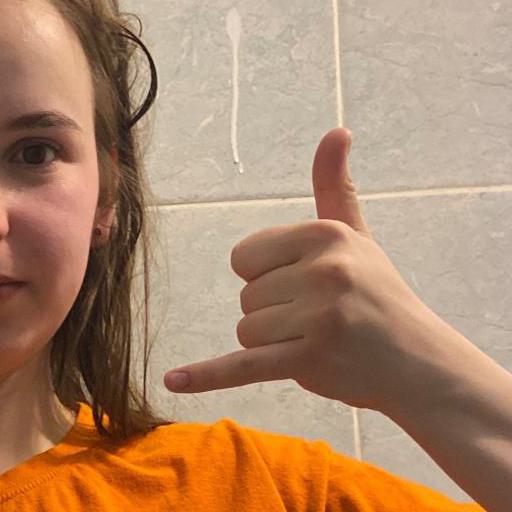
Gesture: call